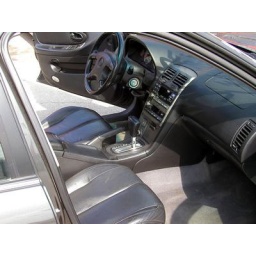
Black on black leather interior, moon roof, auto shifter in floor, cold a/c, power windows, seats, door locks.